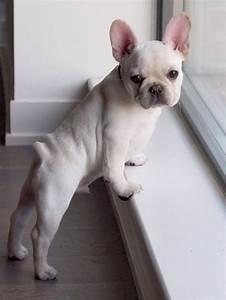
dog